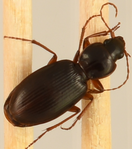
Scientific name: Synuchus impunctatus
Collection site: Bartlett Experimental Forest NEON (BART), plot BART_066